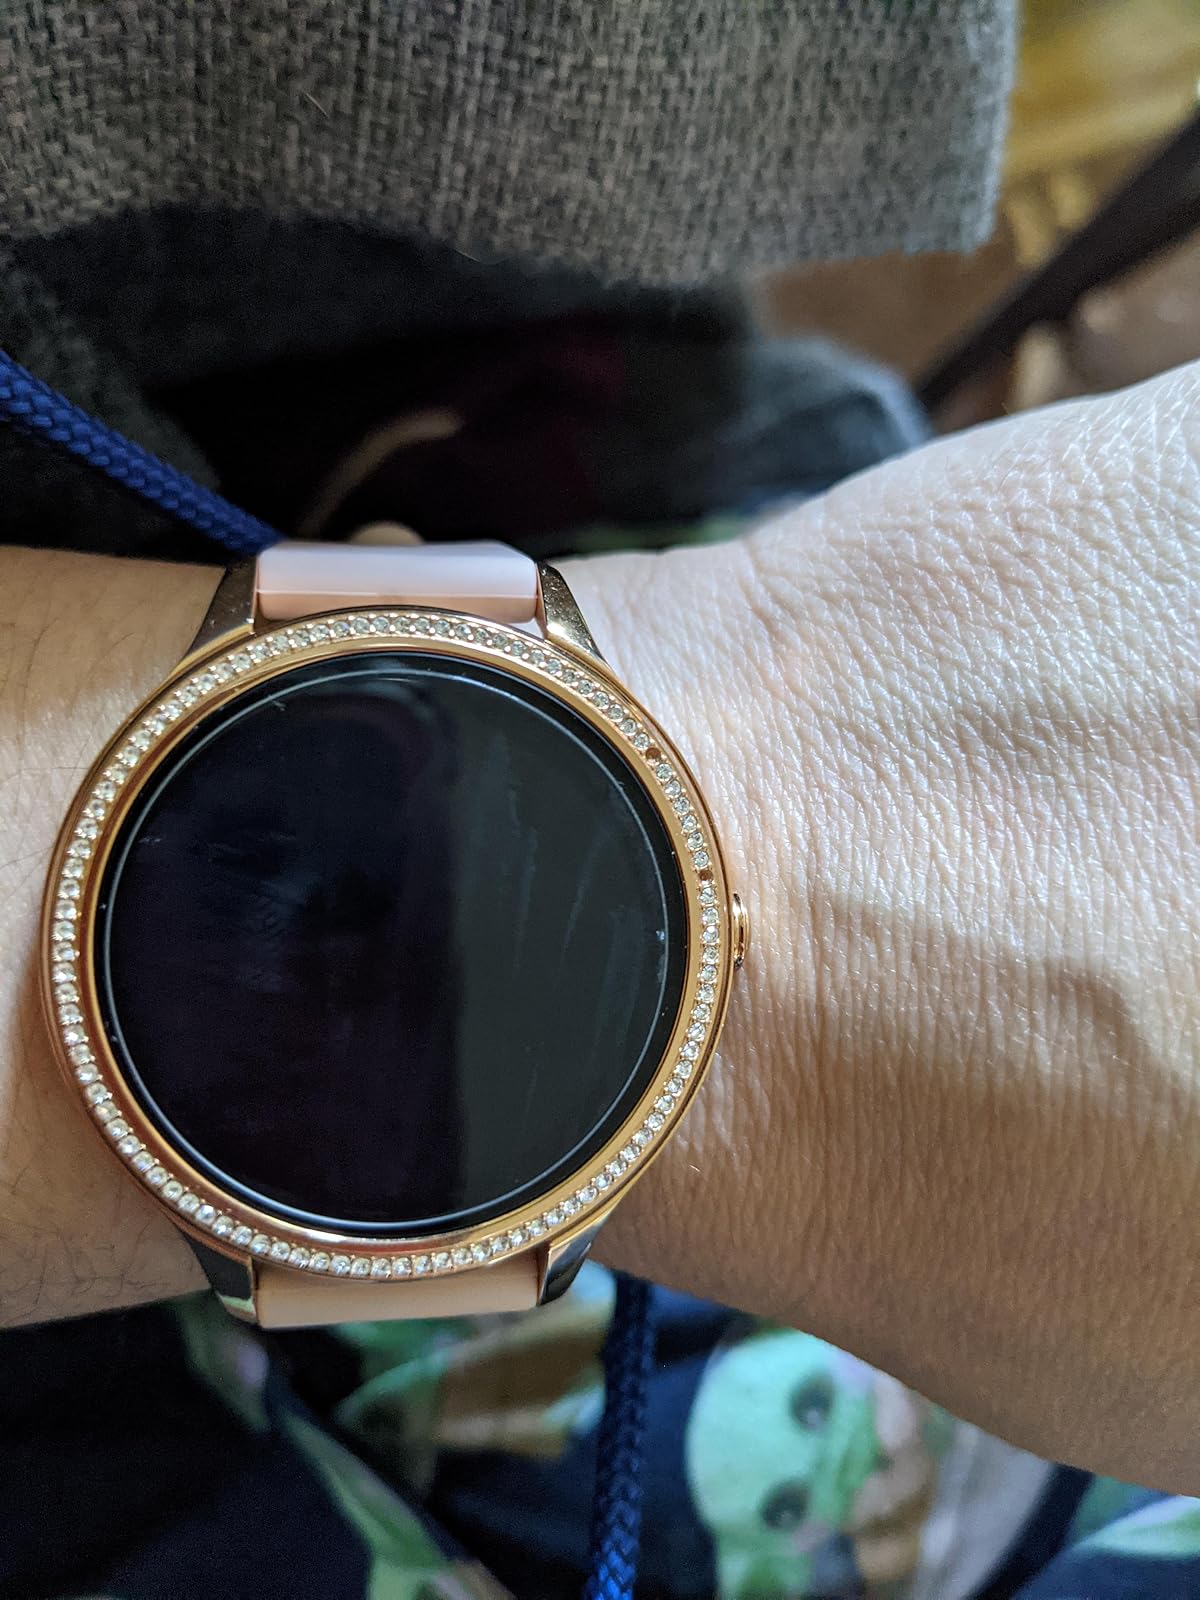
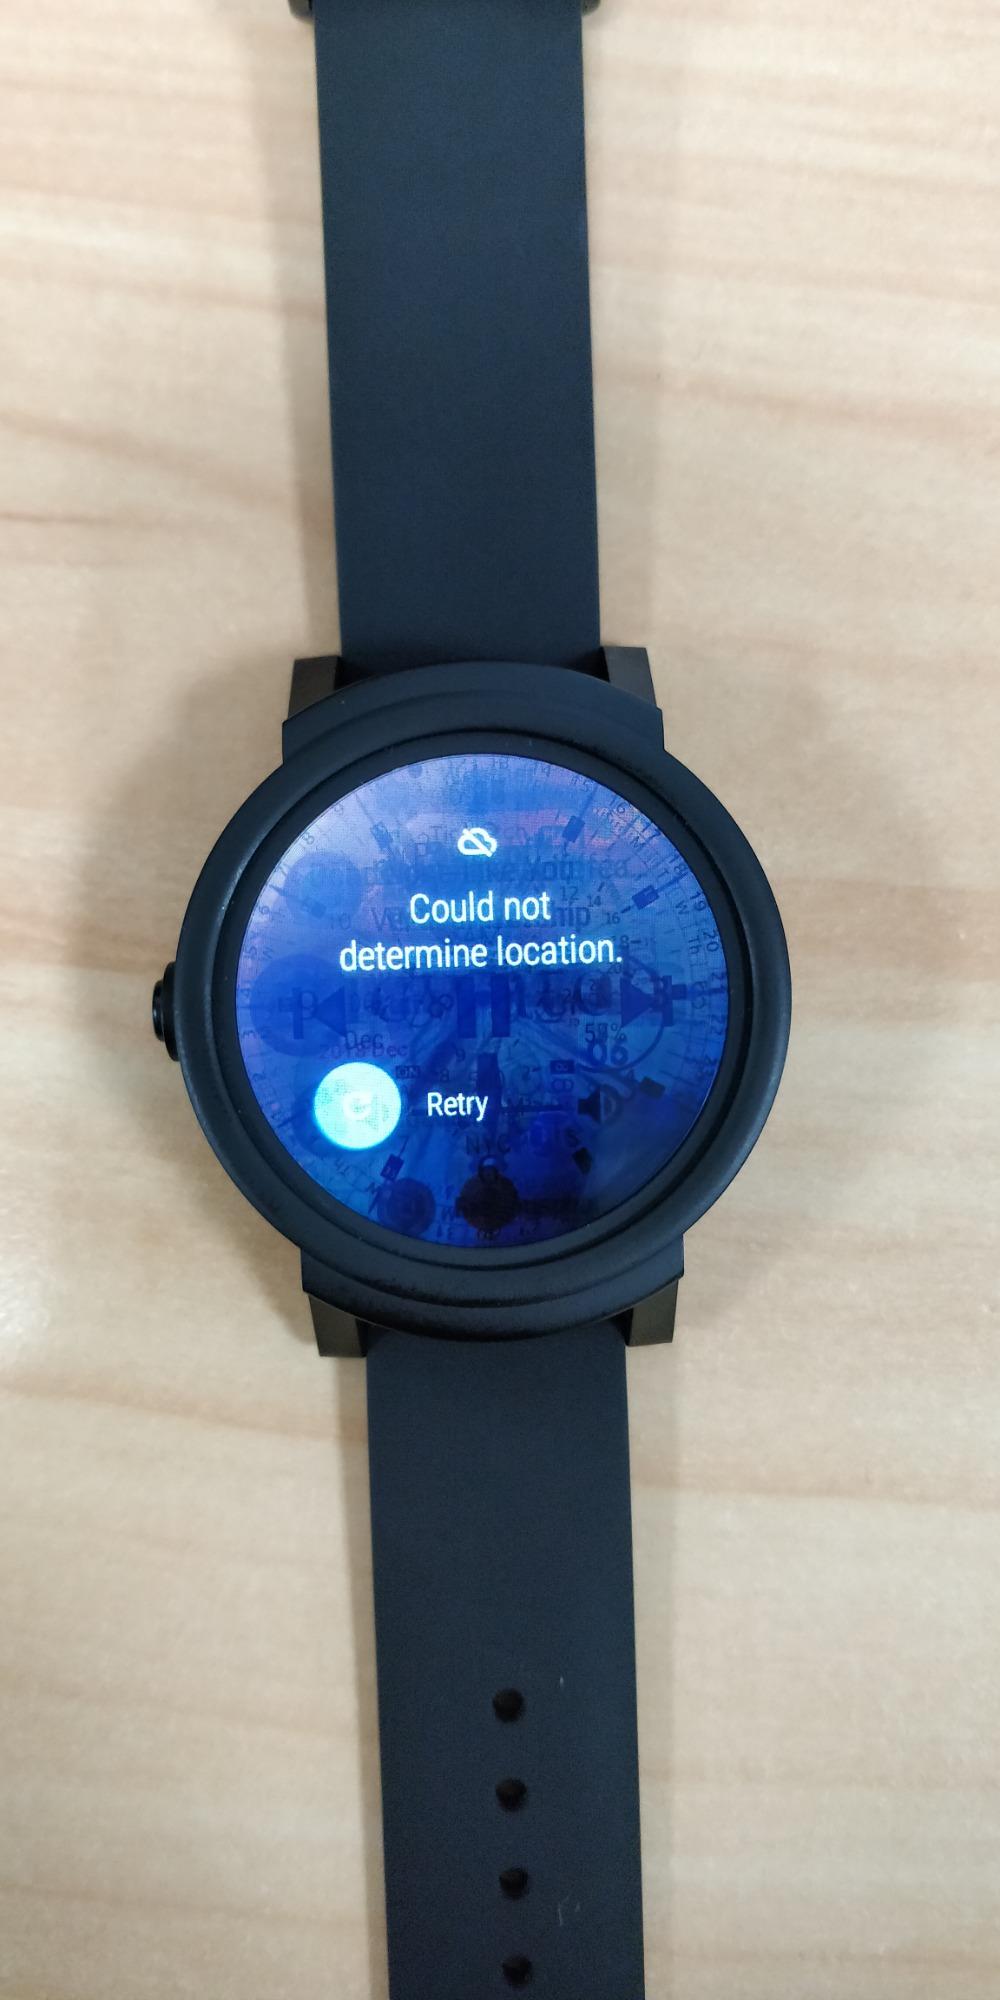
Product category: smartwatch
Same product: no